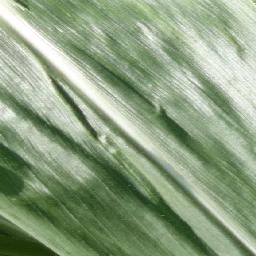
Label: Corn_(Maize)___Healthy